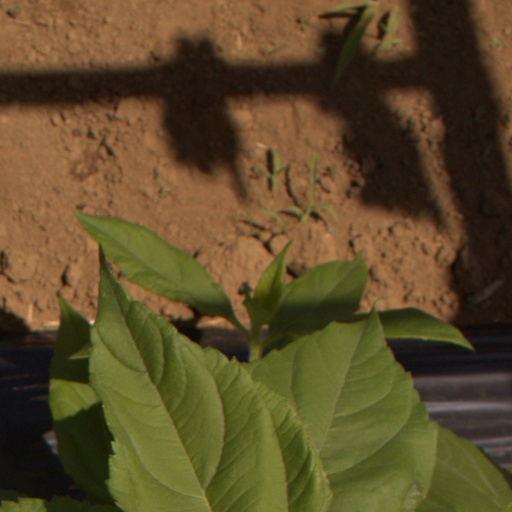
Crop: Jerusalem artichoke